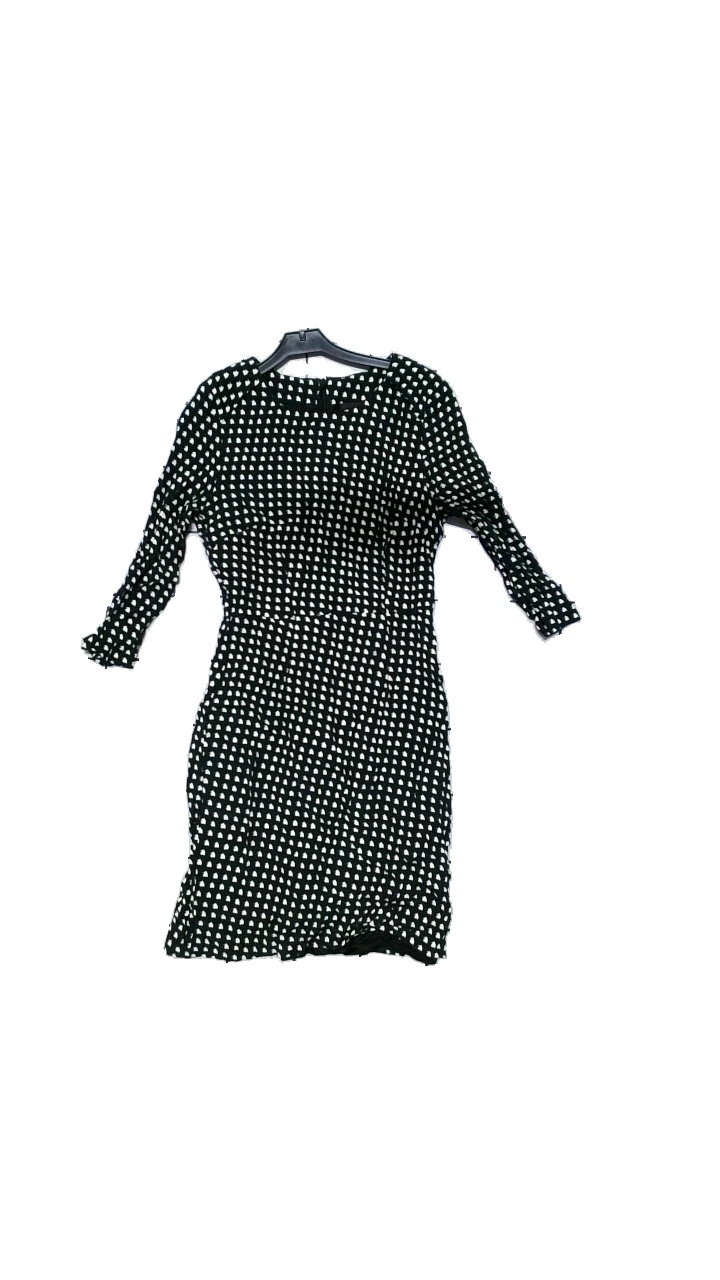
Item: Dress (Ladies)
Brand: Inwear
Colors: Black, White
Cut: Regular
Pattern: Geometric print
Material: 100% viscose
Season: All
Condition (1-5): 4
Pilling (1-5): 4
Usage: Reuse
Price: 250-400